Marianne Moore

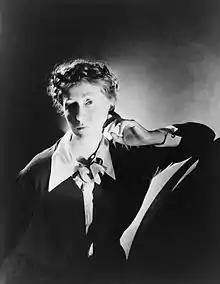
Photograph by George Platt Lynes (1935)

Marianne Craig Moore (November 15, 1887 – February 5, 1972) was an American modernist poet, critic, translator, and editor. Her poetry is noted for its formal innovation, precise diction, irony, and wit. In 1968, she was nominated for the Nobel Prize in Literature by Nobel Committee member Erik Lindegren.